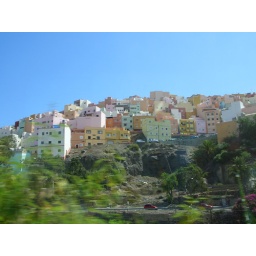
Buildings on a hill in southern Las Palmas - photographed out of the bus from Las Palmas in the direction of Tafira